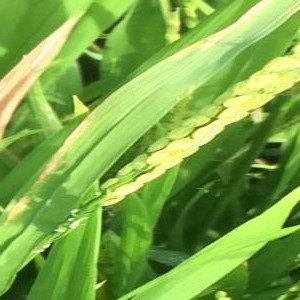
Disease: Bacterialblight